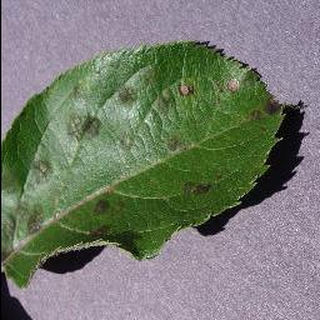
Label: apple_apple_scab